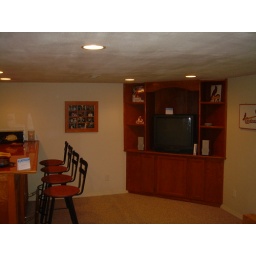
Built in TV shelf - needs a 60&amp;quot; TV.